Alex McLeod

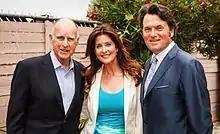
California Governor Jerry Brown, Alex McLeod and John Z. Blazevich at GRID Alternatives LA Solar Installation Long Beach, CA

McLeod is a board member of GRID Alternatives LA and recently teamed with California Governor Jerry Brown and other local politicians in 2013 at a Long Beach solar panel installation in support of California's Single-Family Affordable Solar Homes program, which provides low-income families with solar energy.